Bart the Murderer

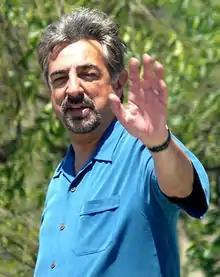
Joe Mantegna guest starred as Fat Tony.

The episode was written by John Swartzwelder and directed by Rich Moore. The writers conceived the idea of the episode before the 1990 film "Goodfellas", which has a similar plot, was released. After it was, the writers incorporated references to the film in the episode. Fat Tony makes his first appearance on the show in this episode. He was modeled after Paul Sorvino's character Paul Cicero in "GoodFellas".